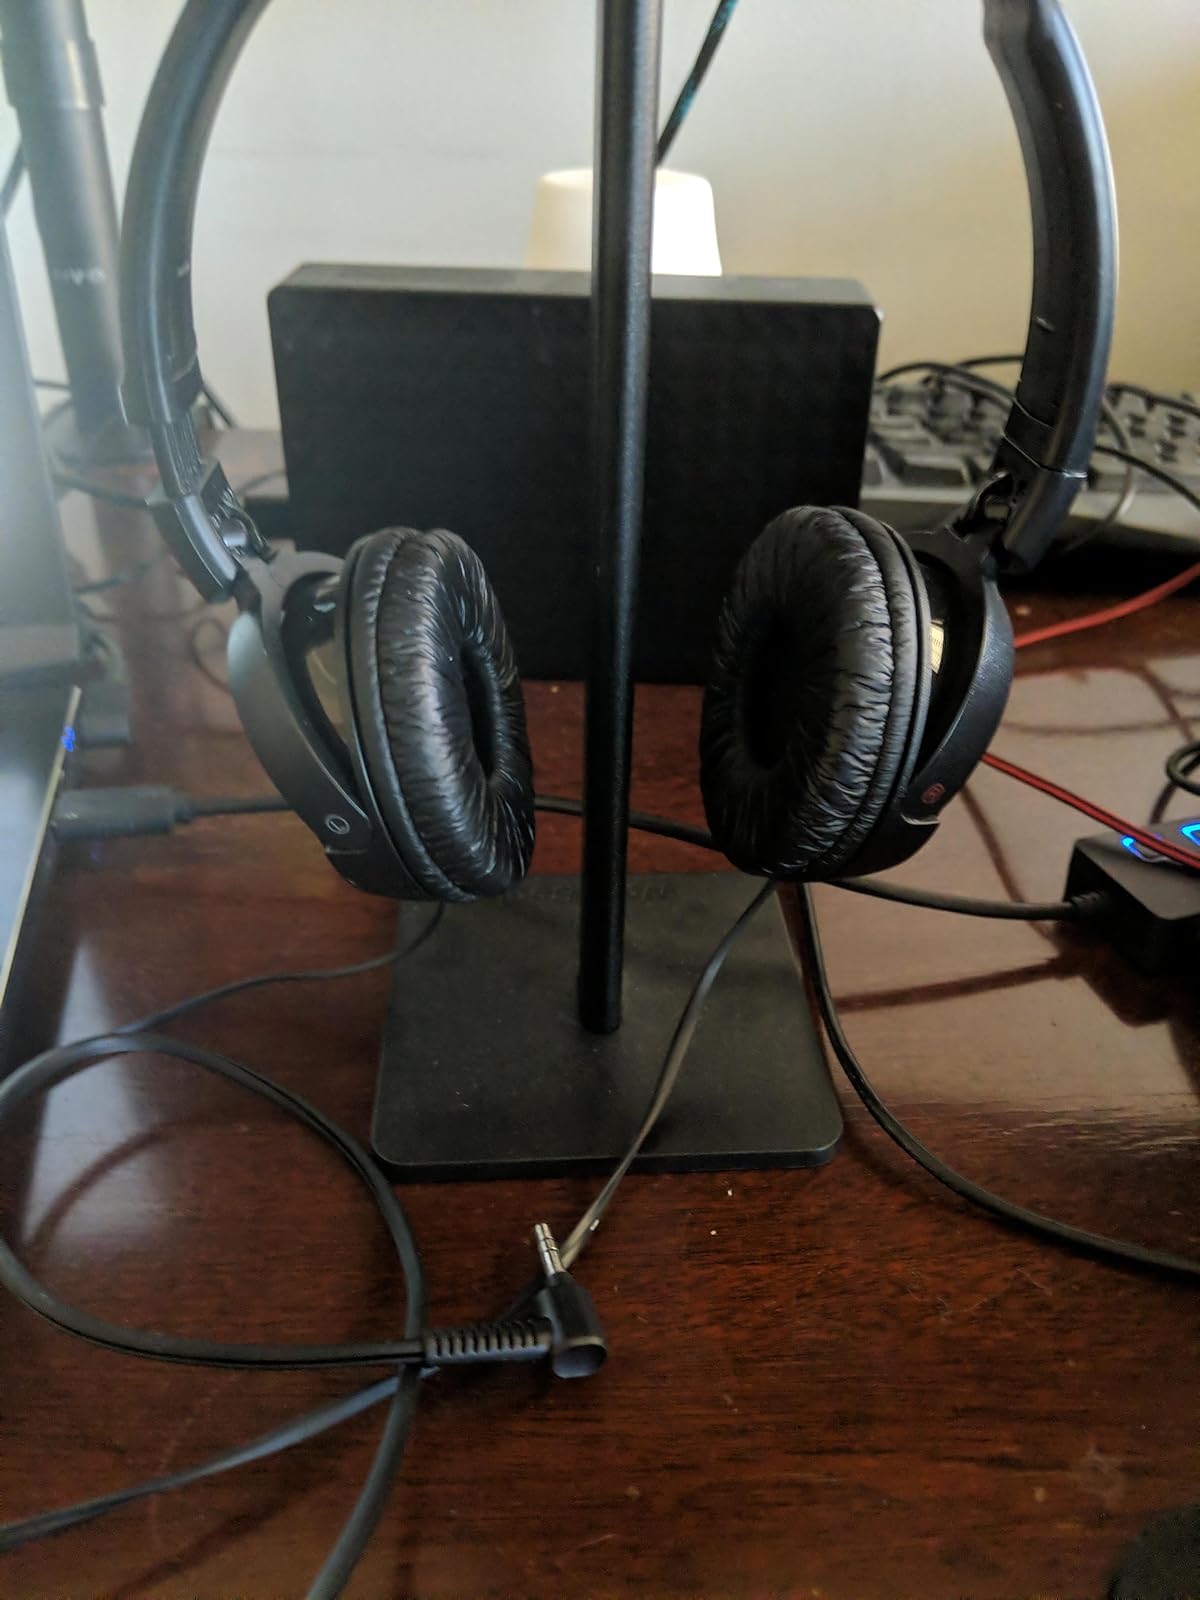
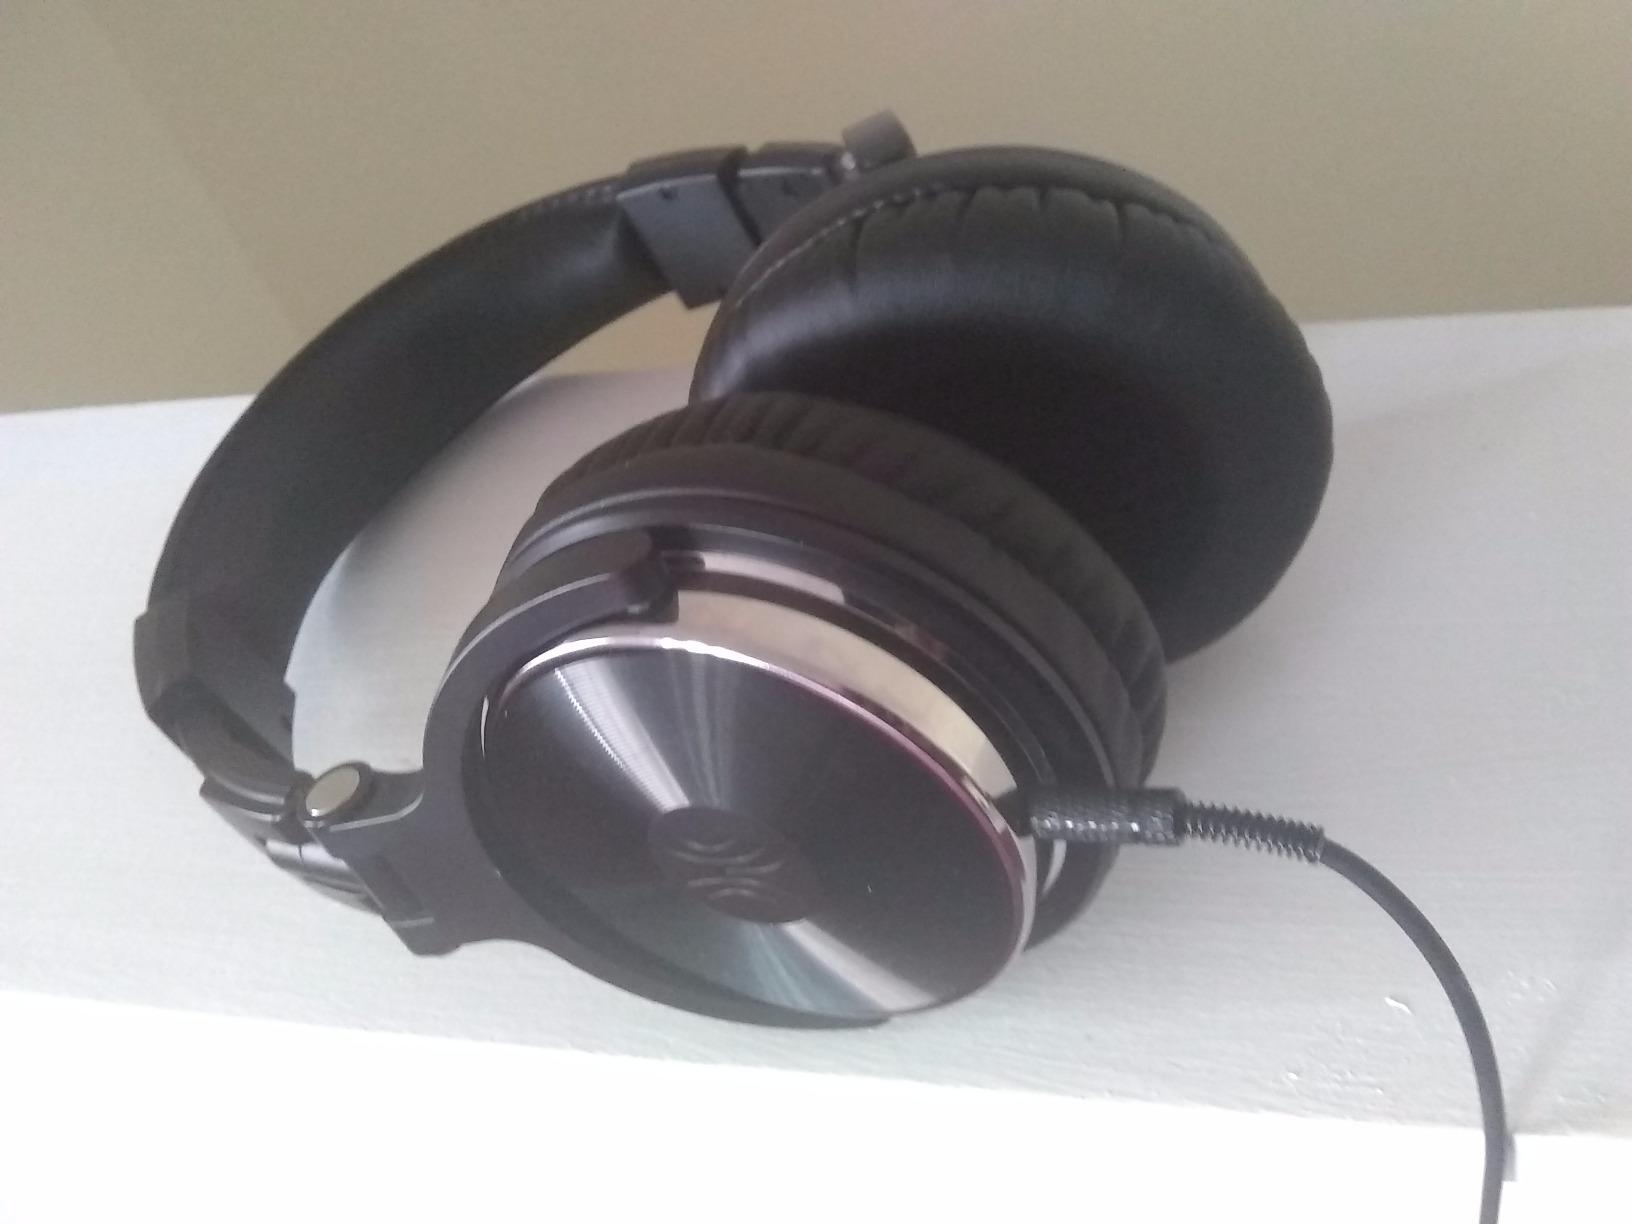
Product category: headphones
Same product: no